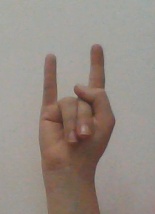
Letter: la